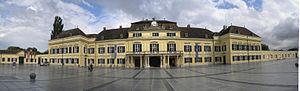
Les châteaux de Laxenbourg sont un ensemble de résidences impériales et royales dans la commune de Laxenbourg, près de Vienne. Ce sont l'ancien château, le nouveau château, le "Blauer Hof" et le Franzensburg.